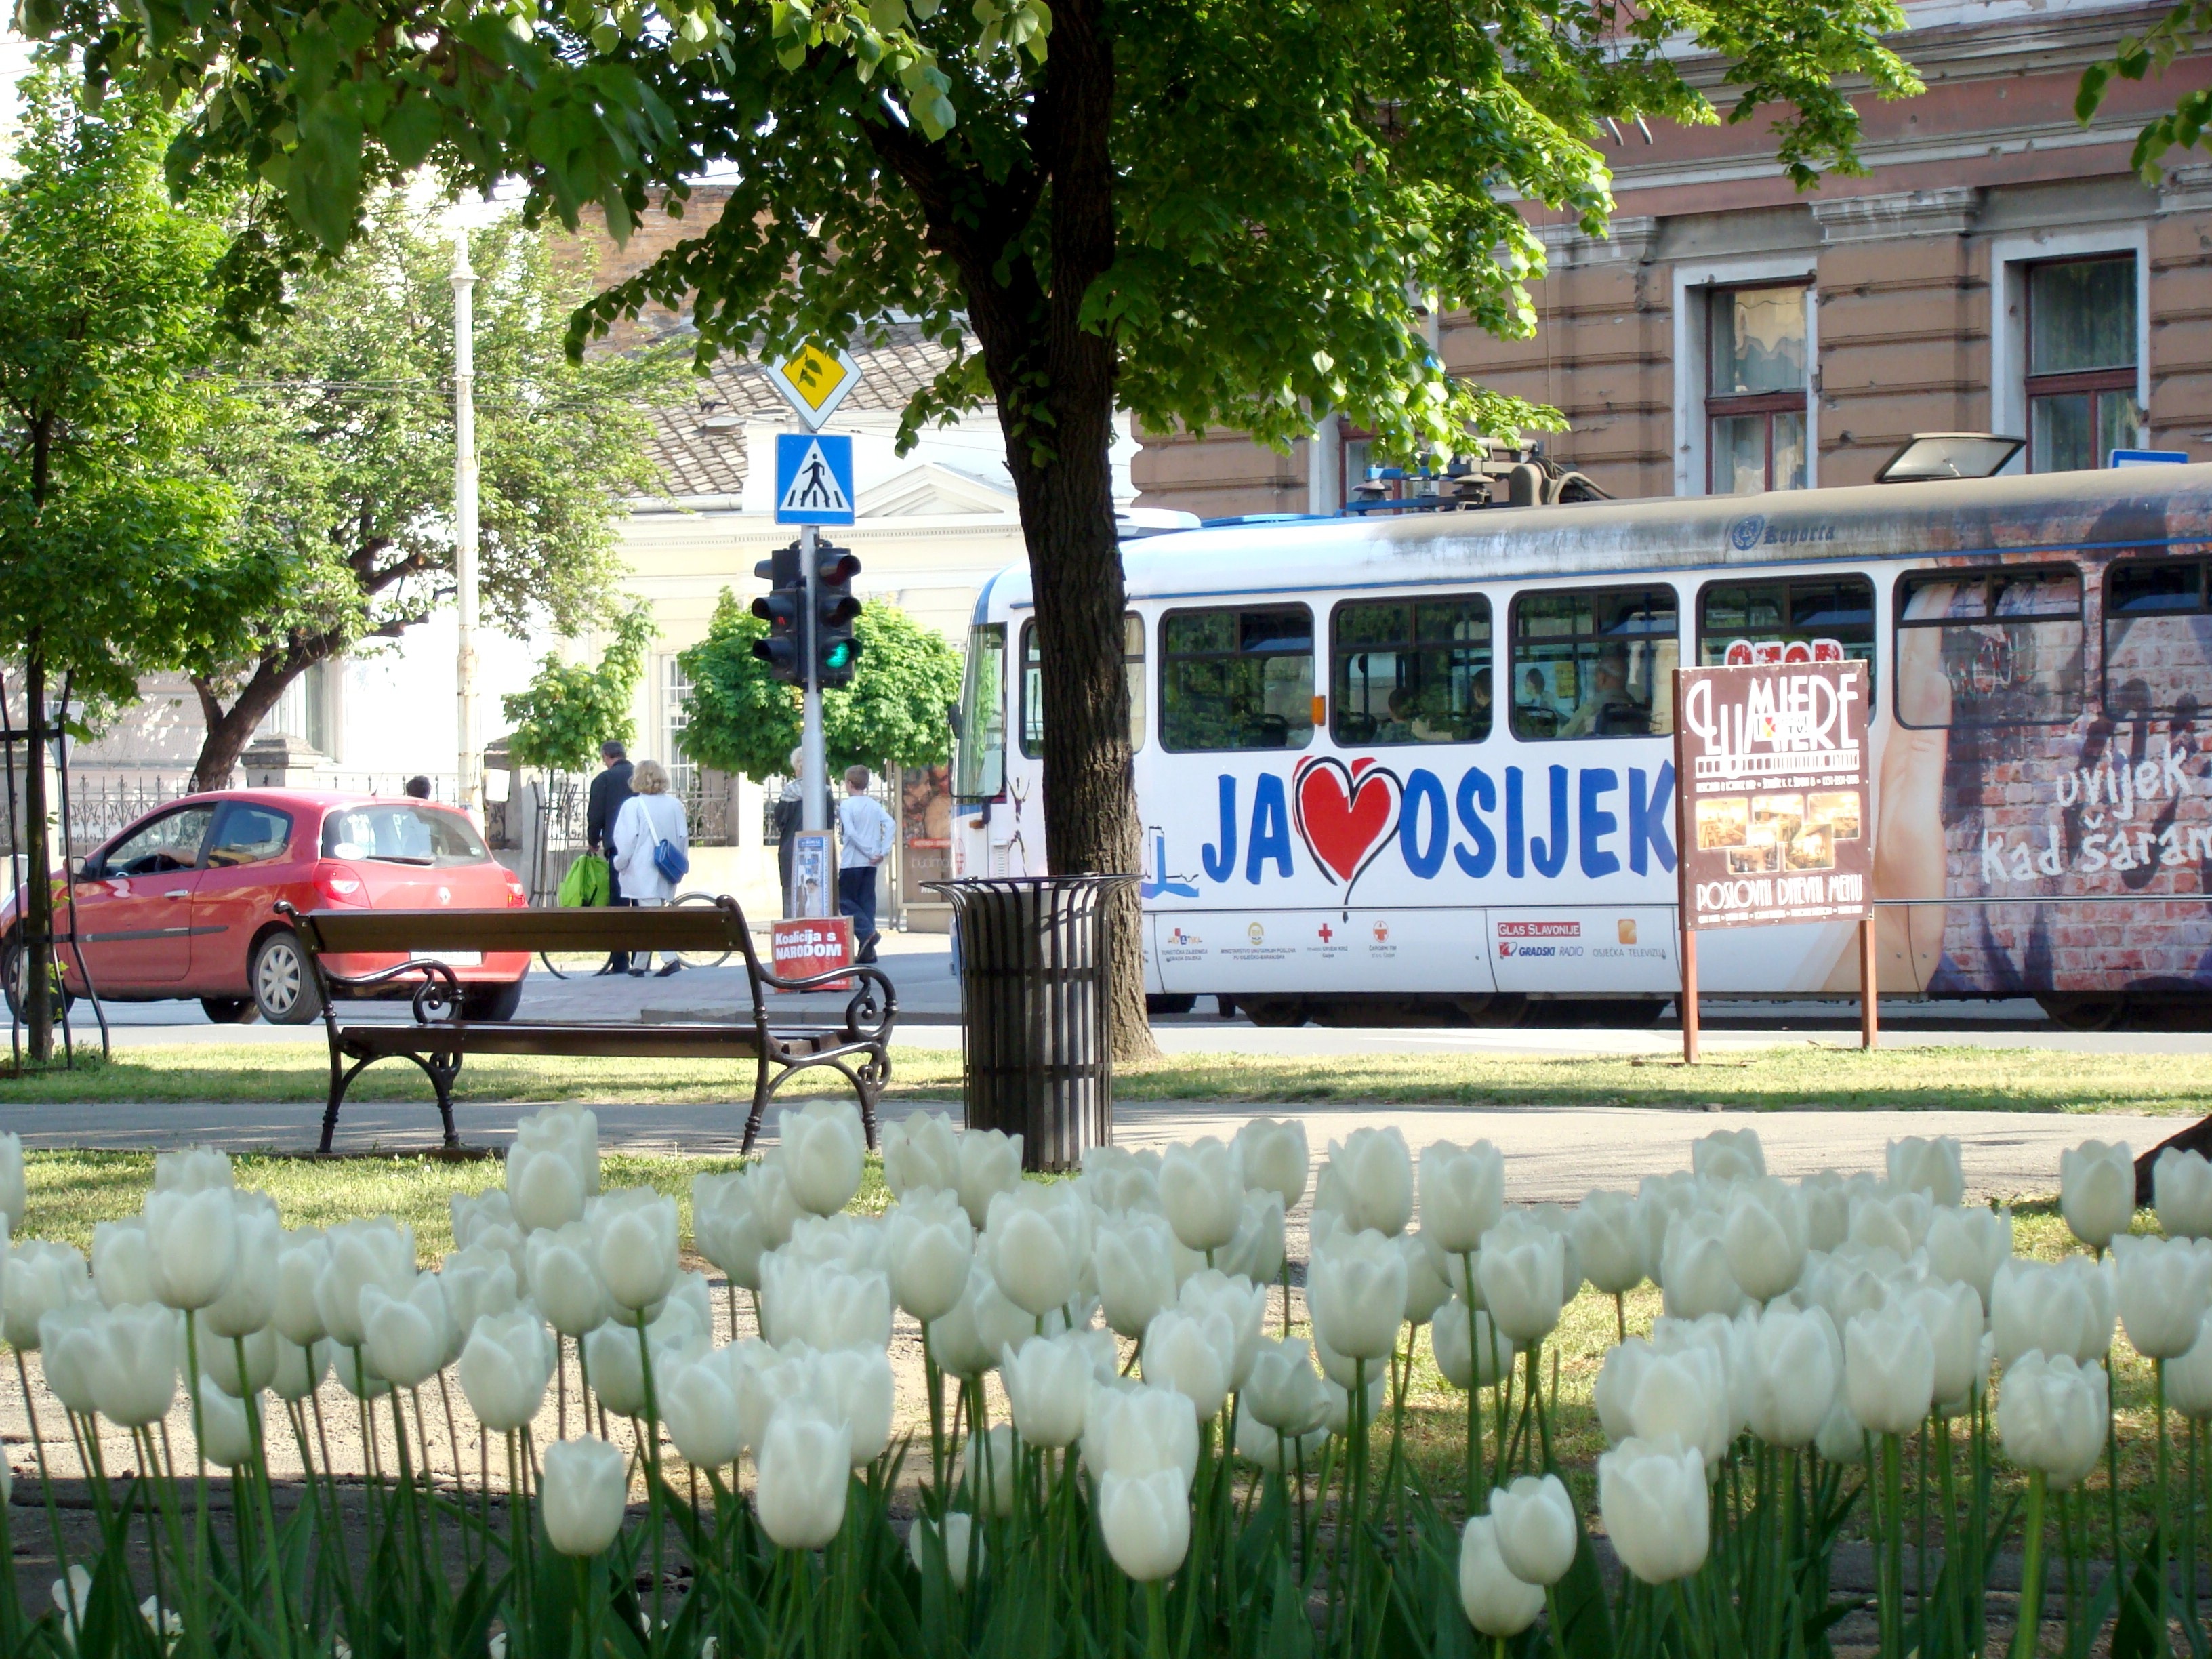
tree, street, flower, city, tram, streetcar, transport, vehicle, park, croatia, tulips, osijek